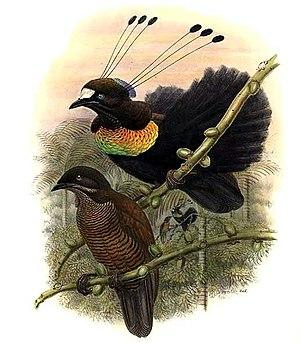
Parotia est un genre de passereaux appartenant à la famille des Paradisaeidae. Ces paradisiers sont endémiques de Nouvelle-Guinée. Les mâles sont parfois qualifiés de sifilets, en raison des six longues plumes très fines en forme de fil, terminées par un petit plumeau, qu'ils portent sur la tête. Les femelles ne présentent pas cette particularité.
Le Paradisier de Lawes est une espèce d'oiseaux de la famille des Paradisaeidae. Son nom normalisé lui a été attribué en l'honneur du missionnaire William George Lawes. Cet oiseau a été découvert par Carl Hunstein près de Port Moresby en 1884.